Coastal coal-carrying trade of New South Wales

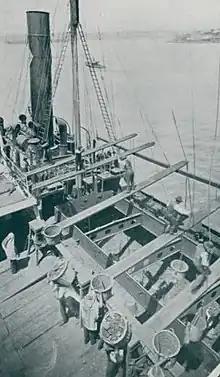
Coal lumping gangs coaling a ship from the hold of the sixty-miler "Bellambi," in Sydney Harbour (c. 1909).

Hexham is located on the Hunter River upstream from Newcastle. It is where the Hunter River separates into its north and south channels. It is the lowest point on the river where vessels leaving a port on the right bank can have access to the North Channel. Upstream of Hexham the river, although still tidal, becomes meandering and more difficult for vessels to navigate. As a river port, care had to be taken so ships made use of the tides to avoid running aground in shallow Fern Bay, when laden with coal and heading downstream, via the North Channel of the Hunter, to the sea.